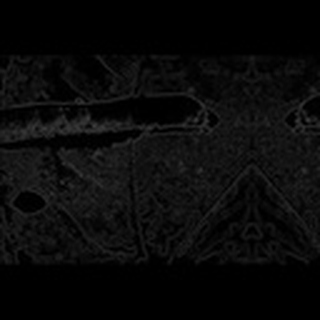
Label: cotton_army_worm